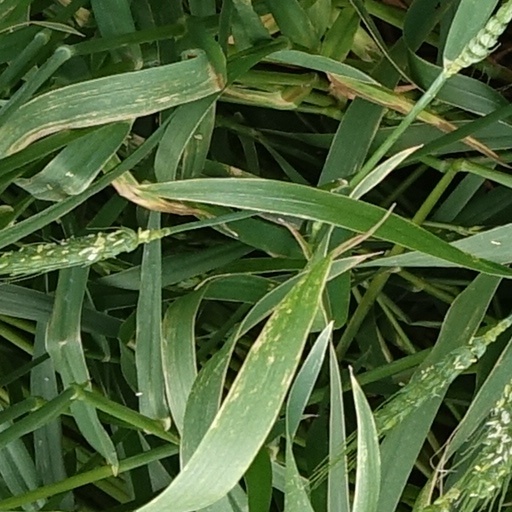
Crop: wheat